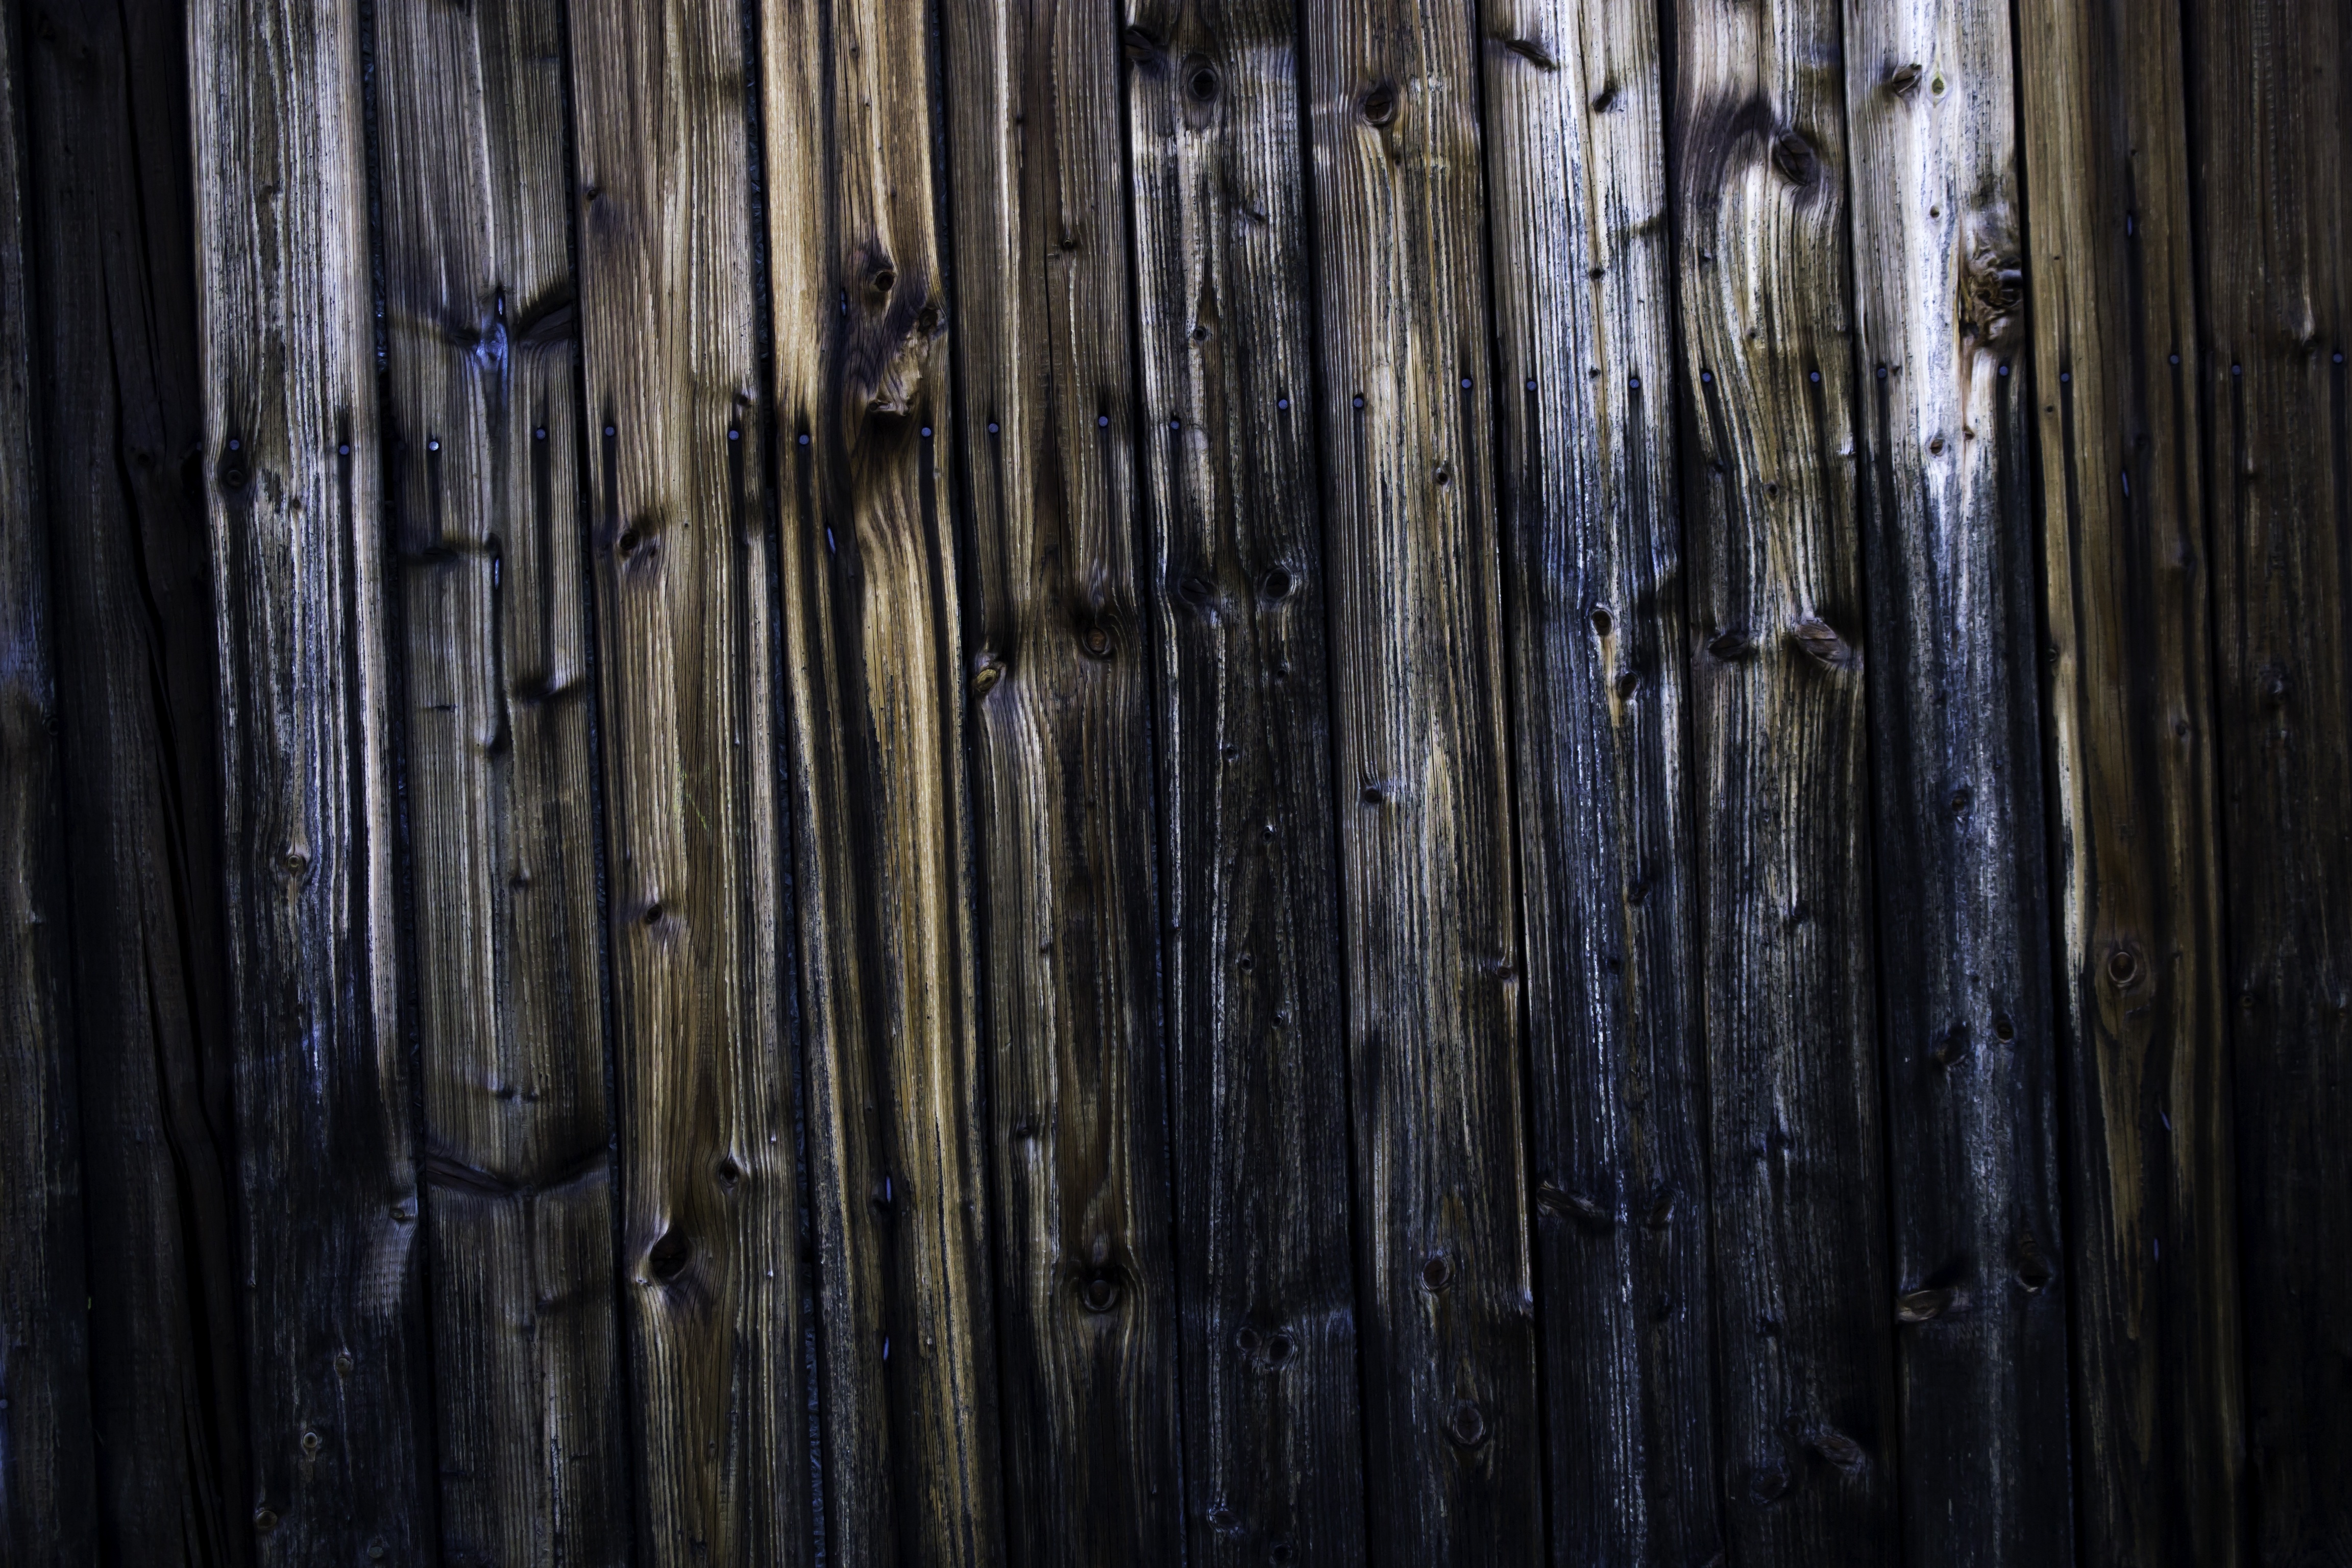
structure, board, wood, texture, floor, old, wall, formation, facade, blue, close up, background, boards, nailed, wooden wall, wooden boards, wall boards, wooden slat